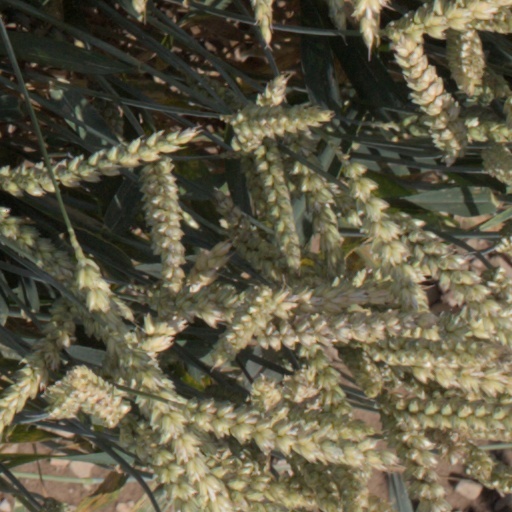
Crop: wheat